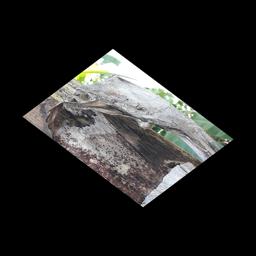
Label: PSEUDOSTEM WEEVIL